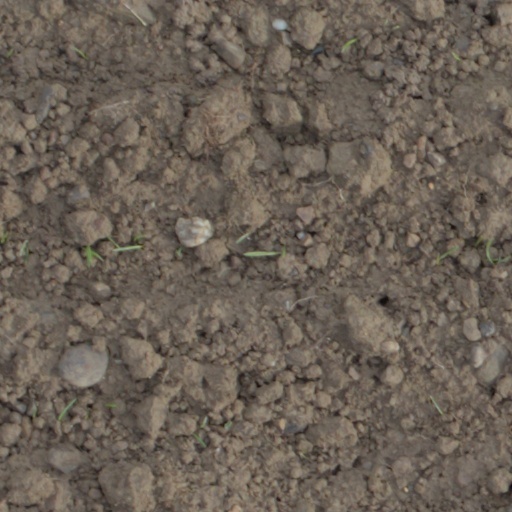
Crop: wheat